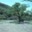
Label: oak_tree